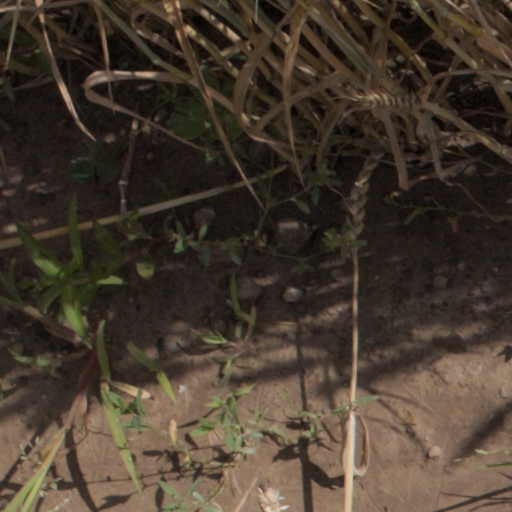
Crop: wheat